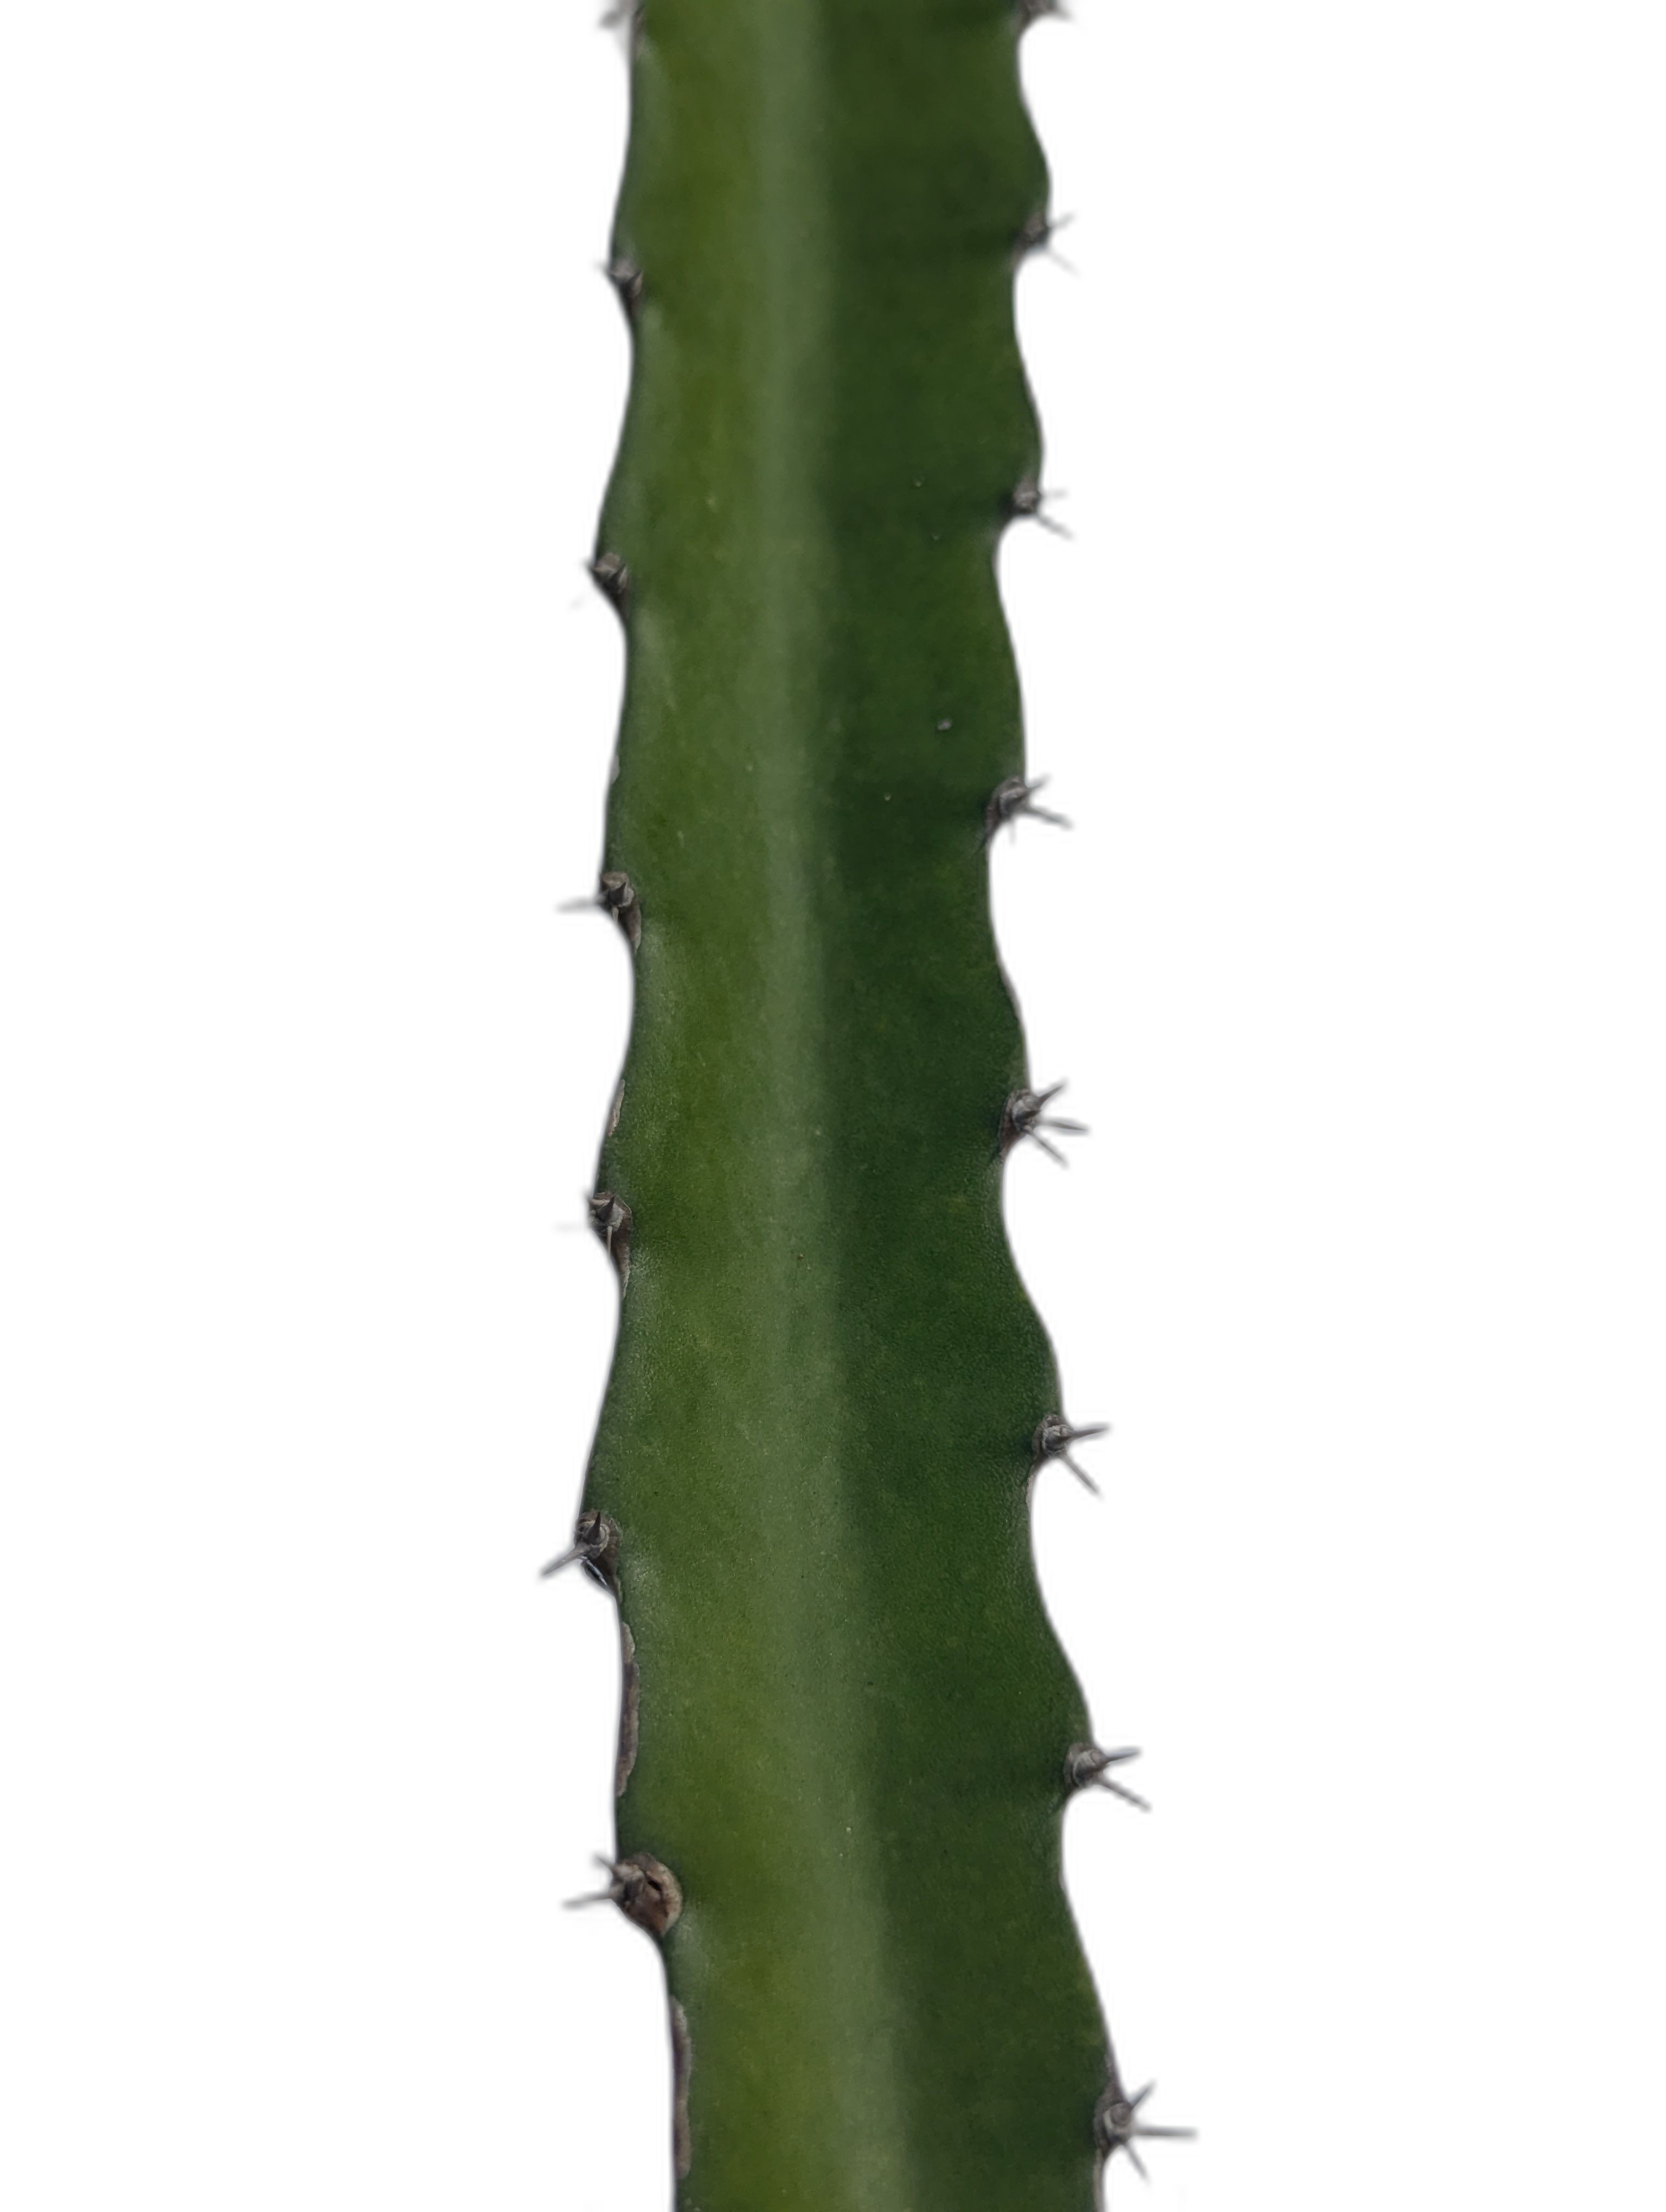
Label: Good leaf